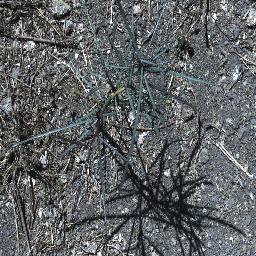
Label: parkinsonia